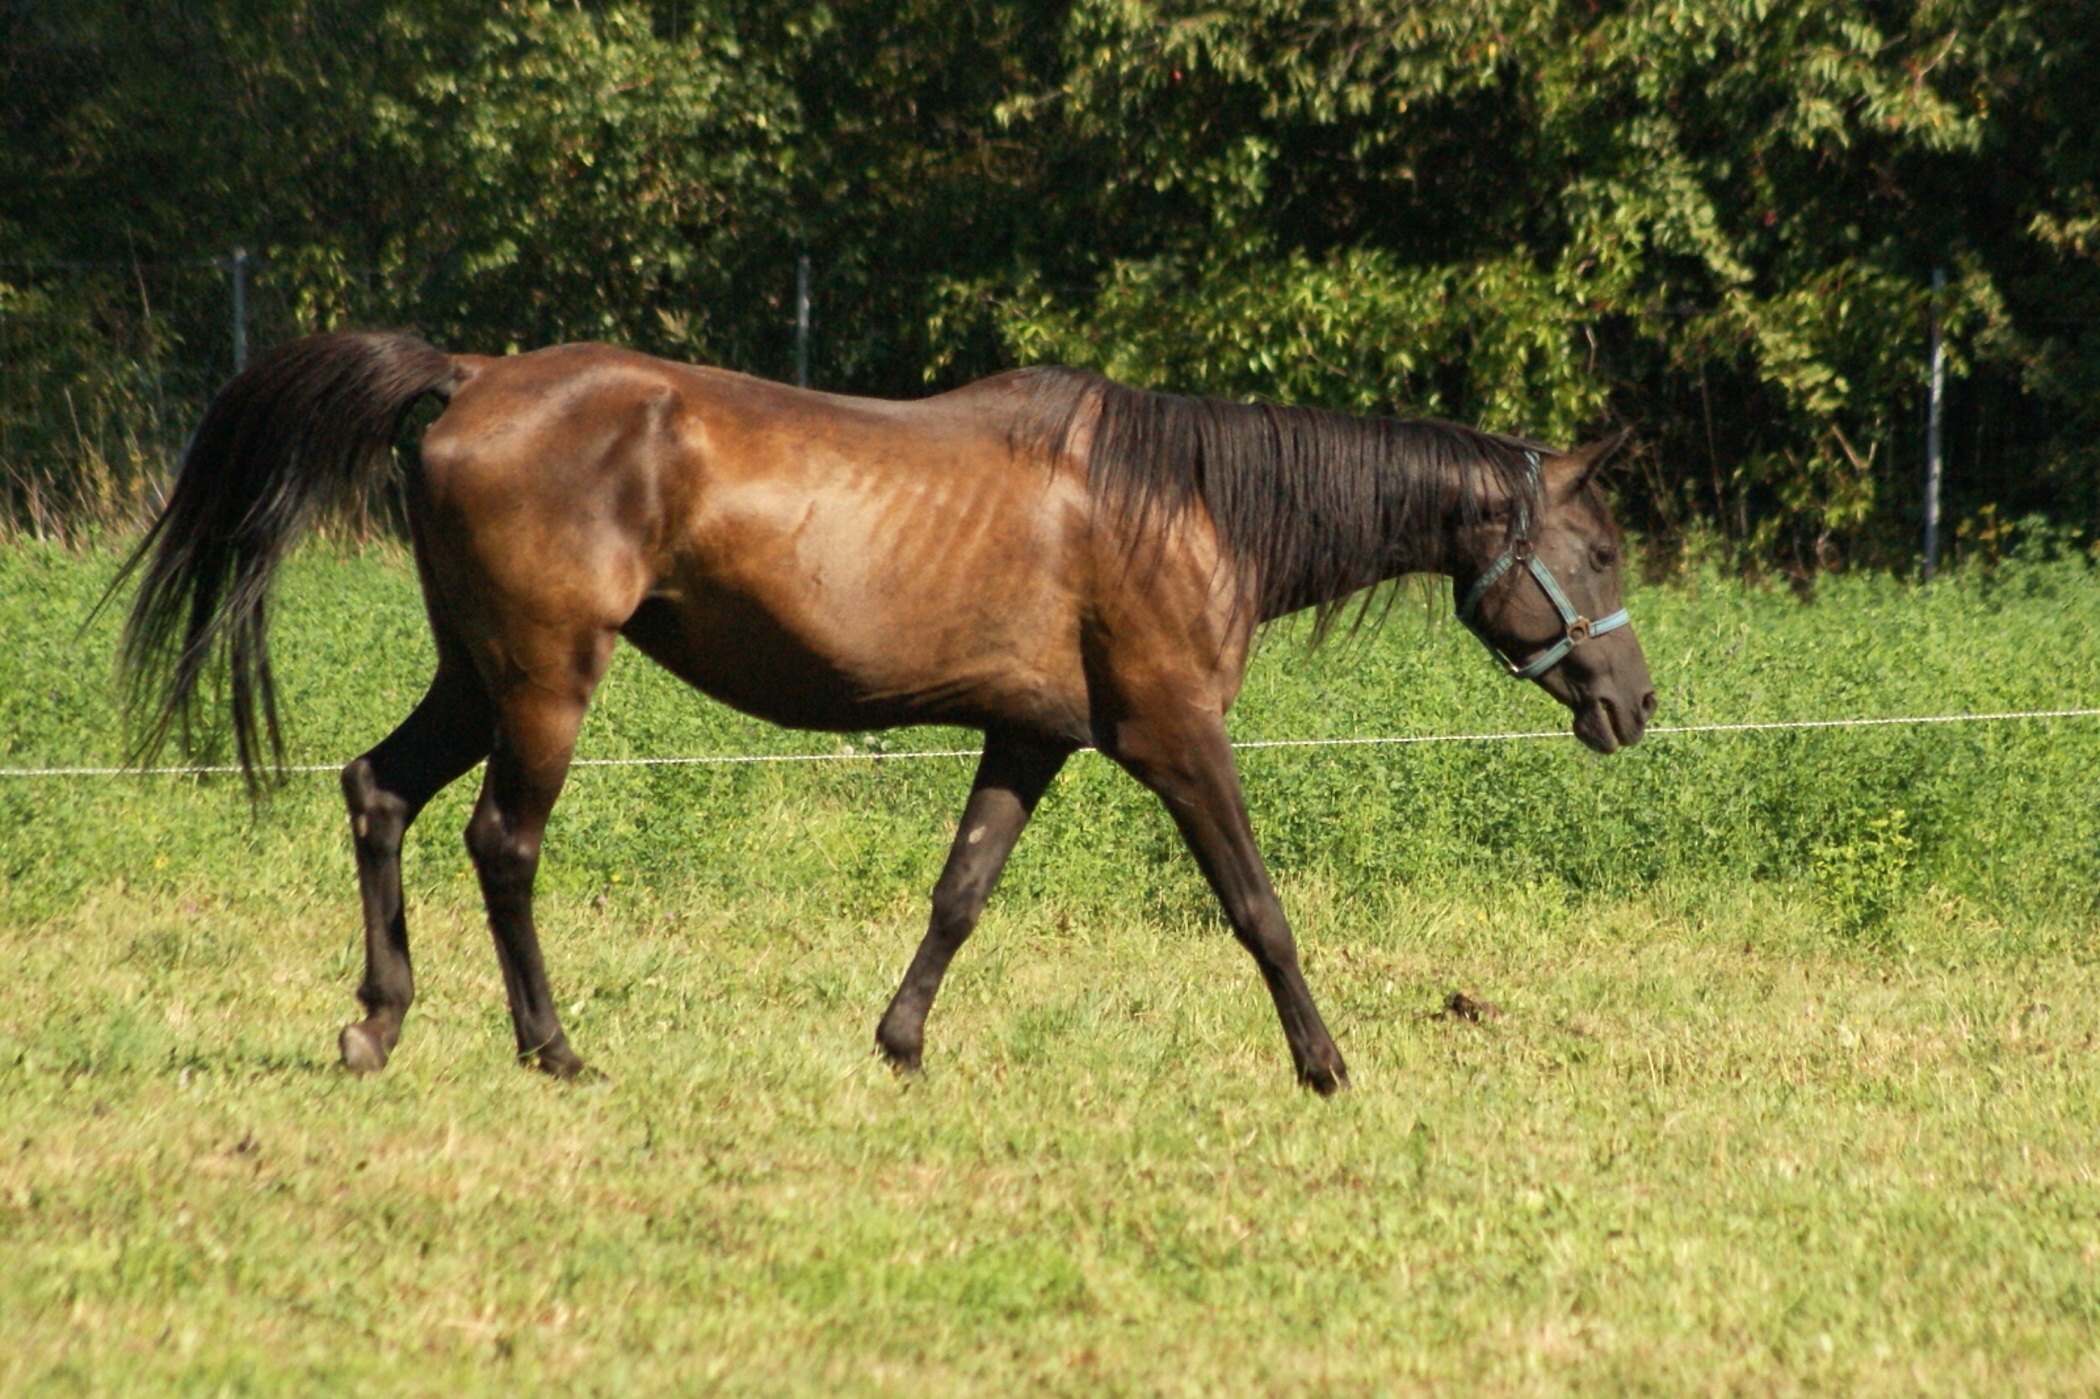
nature, farm, meadow, animal, range, pasture, grazing, horse, mammal, stallion, mane, ride, fauna, vertebrate, mare, foal, economy, homestead, colt, pack animal, eventing, horse like mammal, mustang horse